Ewing Christian College

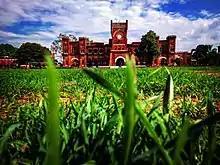

The campus is located on the northern bank of the Yamuna river near Sangam on the southern part of Prayagraj city. Spread on a campus of , the college opened its agricultural economics extension department on the other side of the river, which soon developed into Allahabad Agricultural Institute, now Sam Higginbottom University of Agriculture, Technology and Sciences (SHUATS).